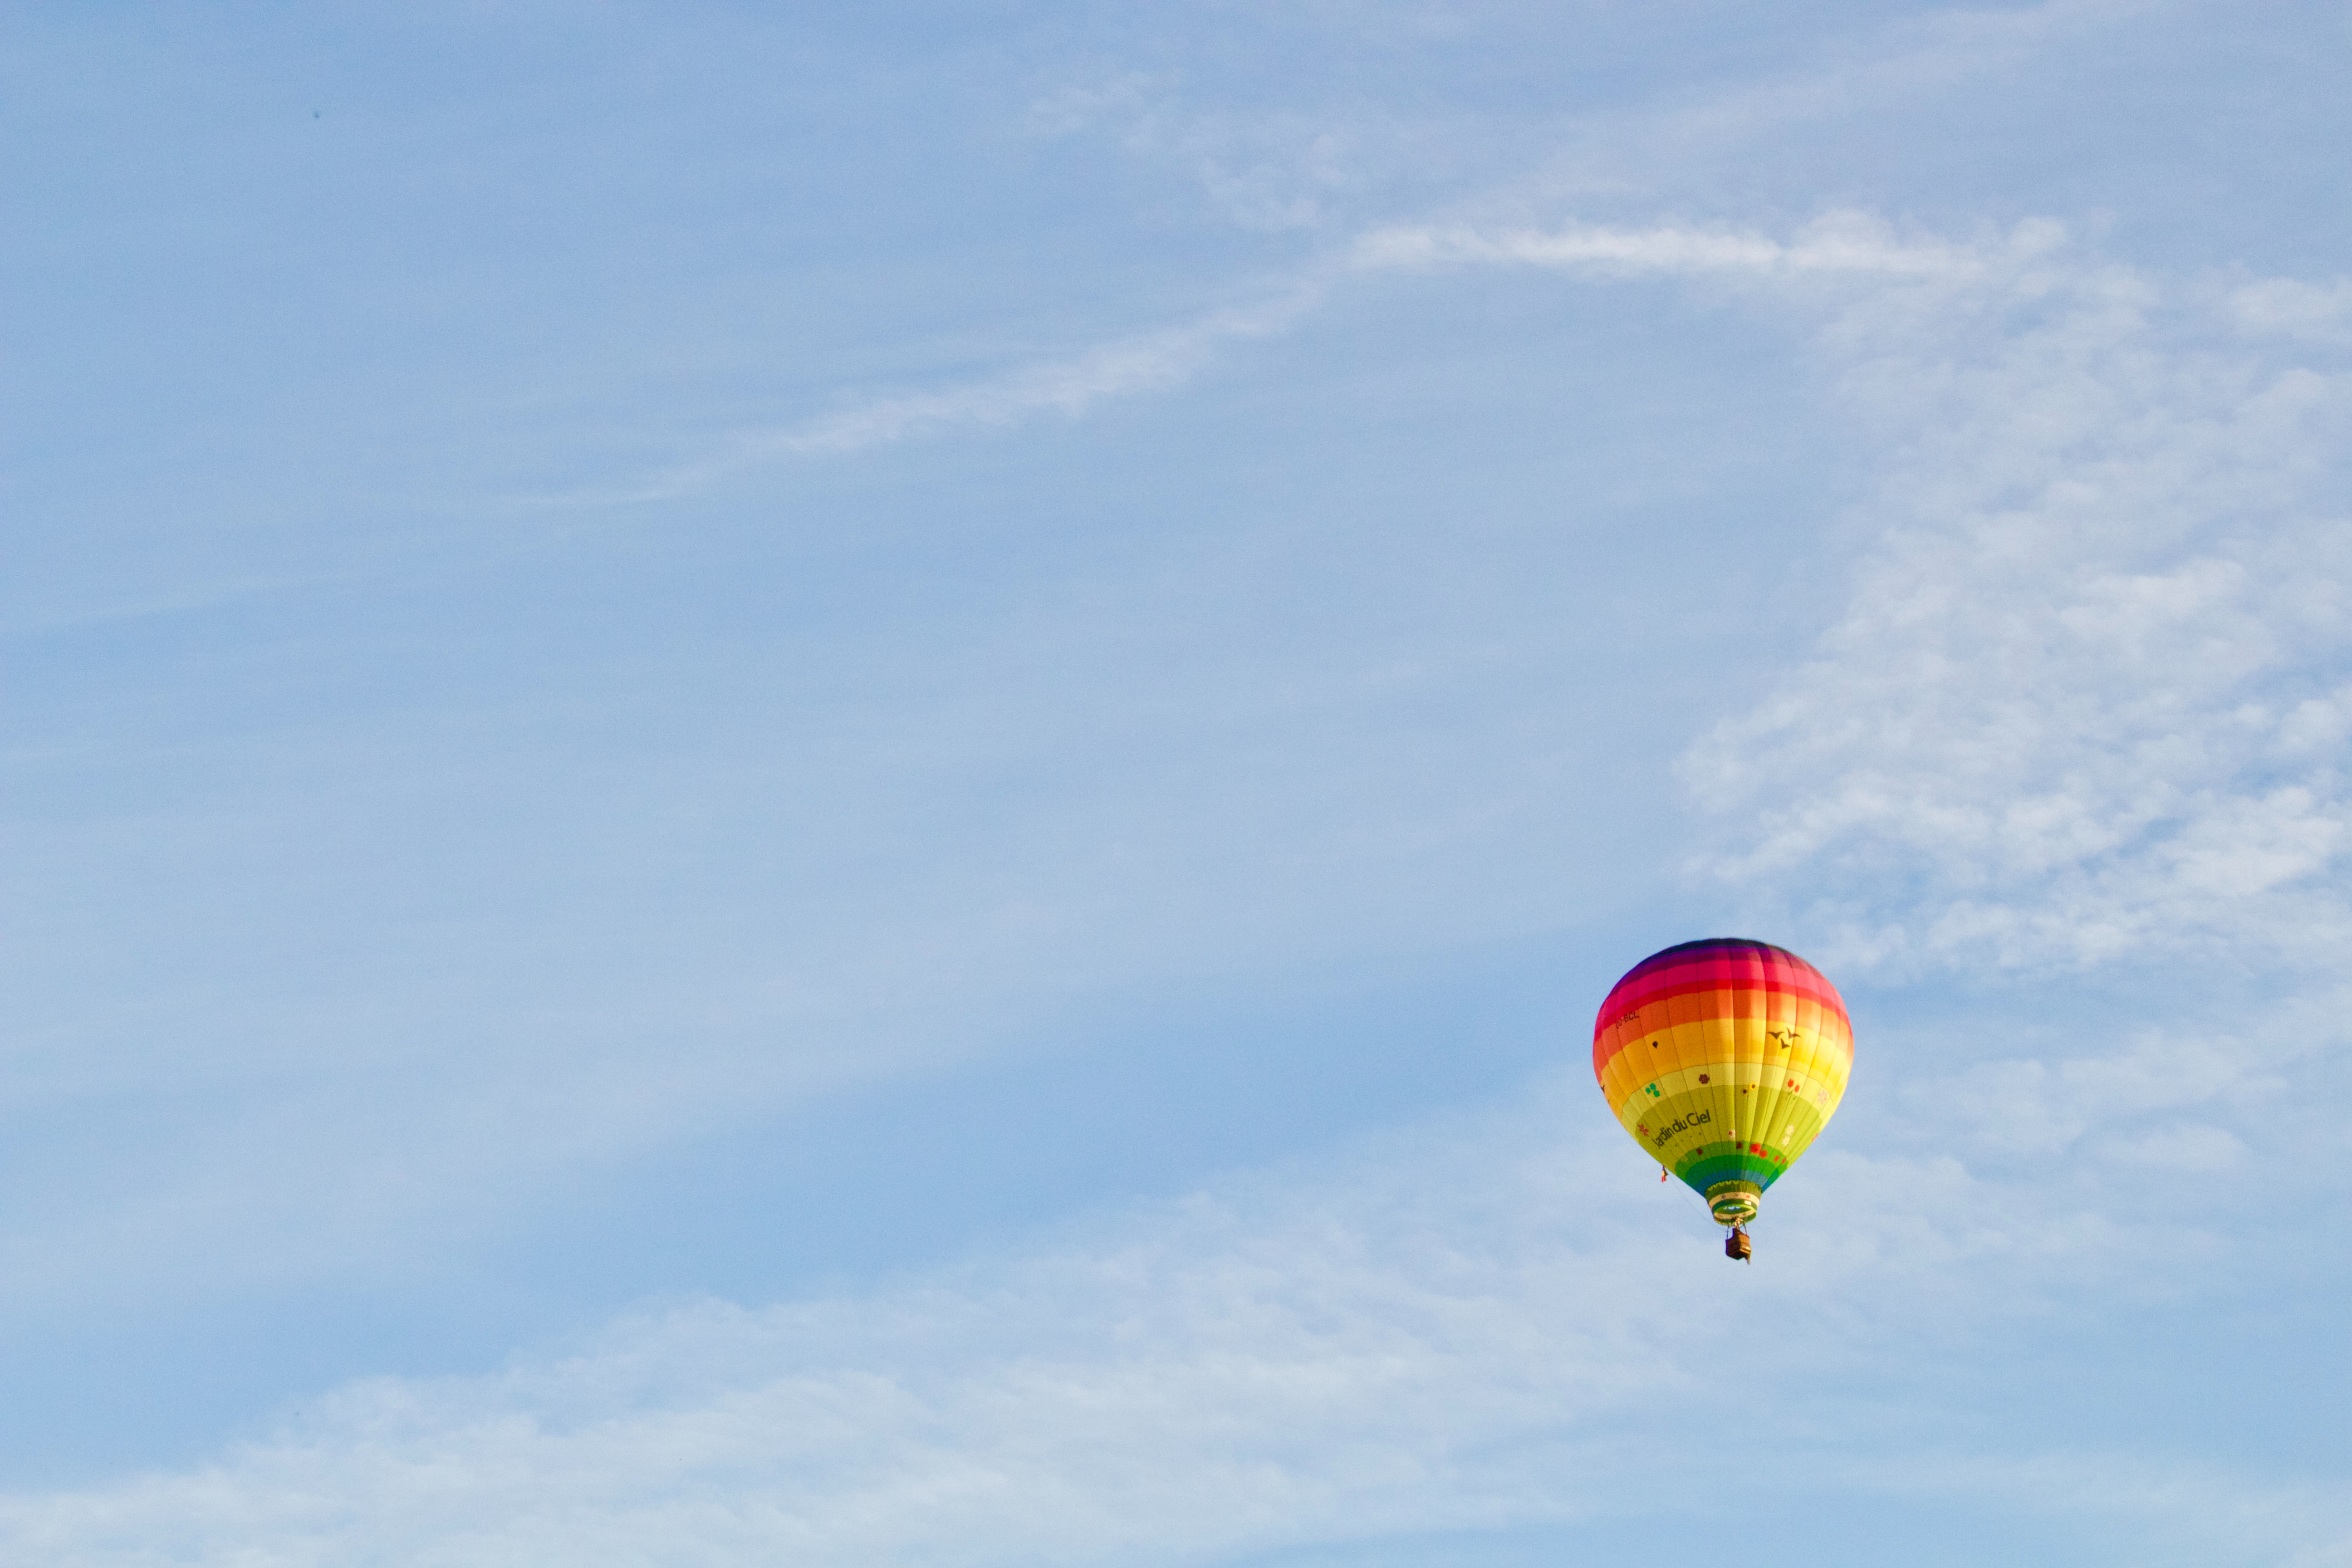
sky, balloon, hot air balloon, fly, aircraft, vehicle, flight, toy, hot air ballooning, atmosphere of earth